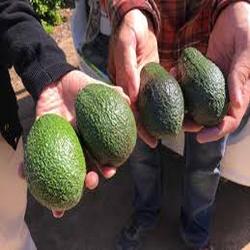
Label: Avocado